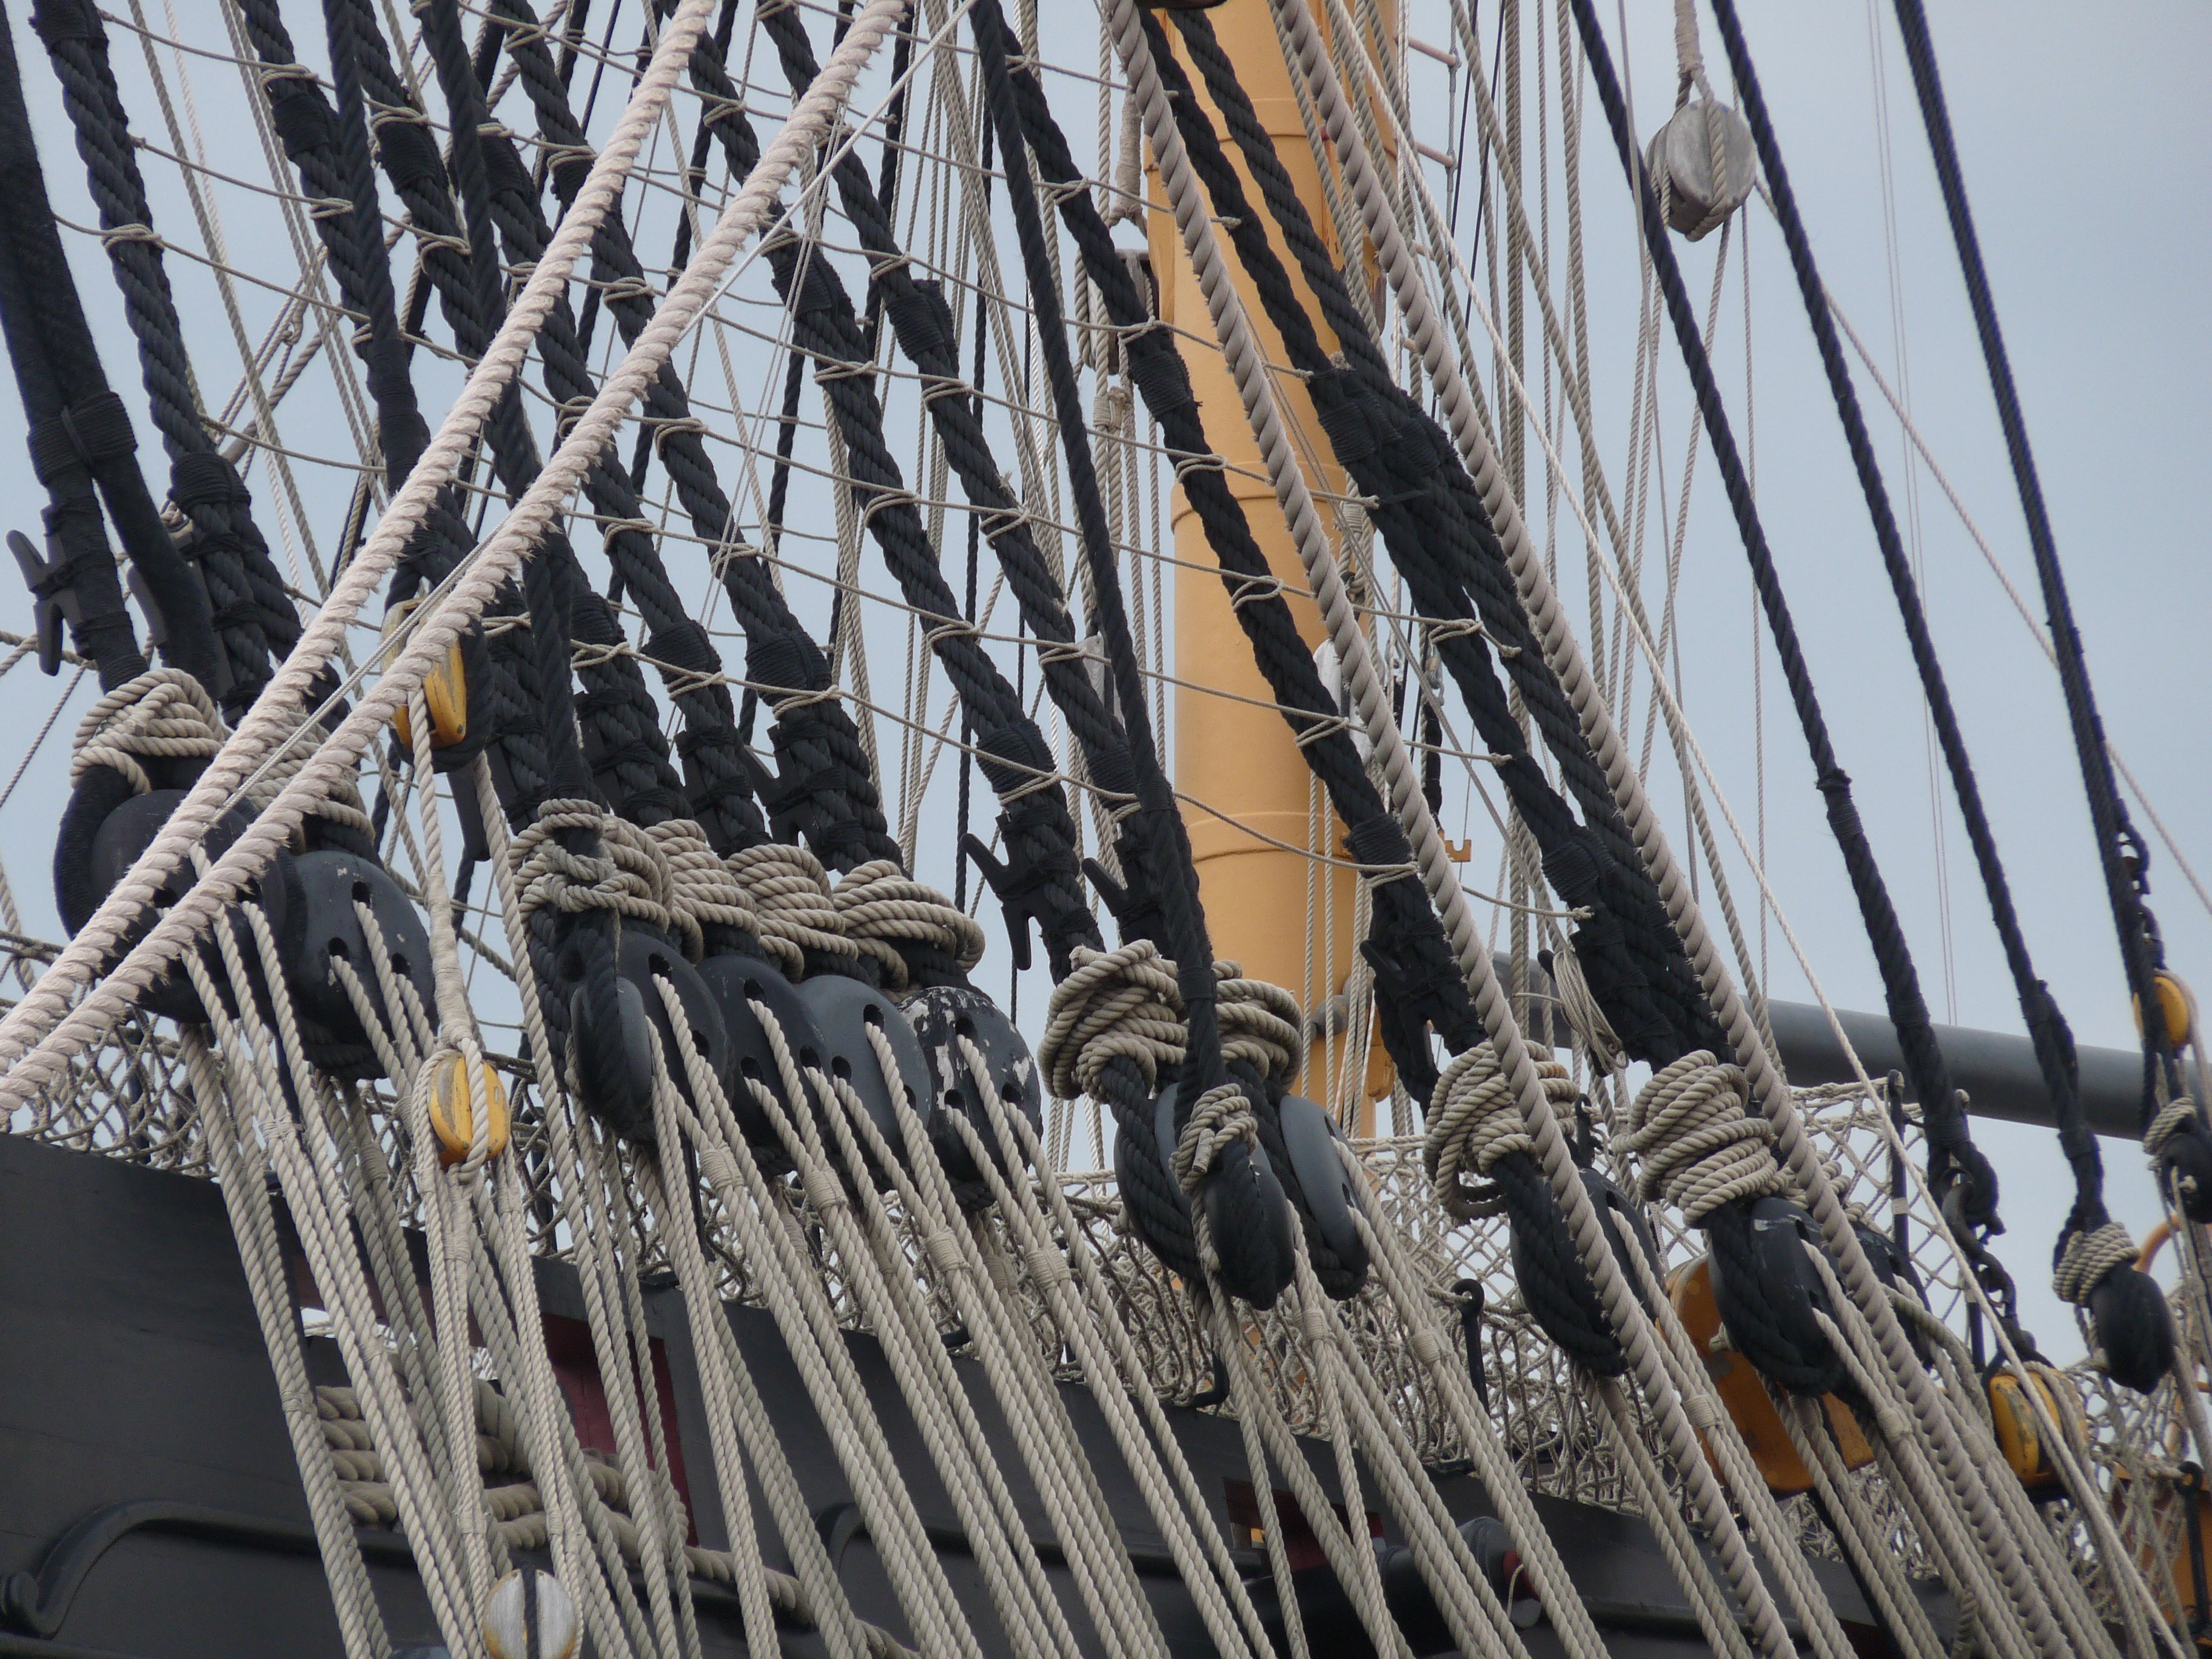
snow, winter, ship, vehicle, mast, rigging, thaw, sailing vessel, watercraft, sailing ship